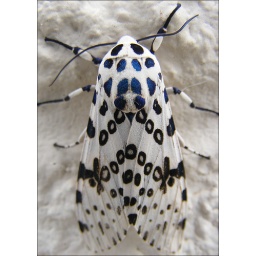
A giant leopard moth I found on the wall of a Tractor Supply store in Commerce, GA.